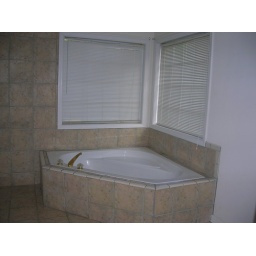
Master bath with rock work around tub.